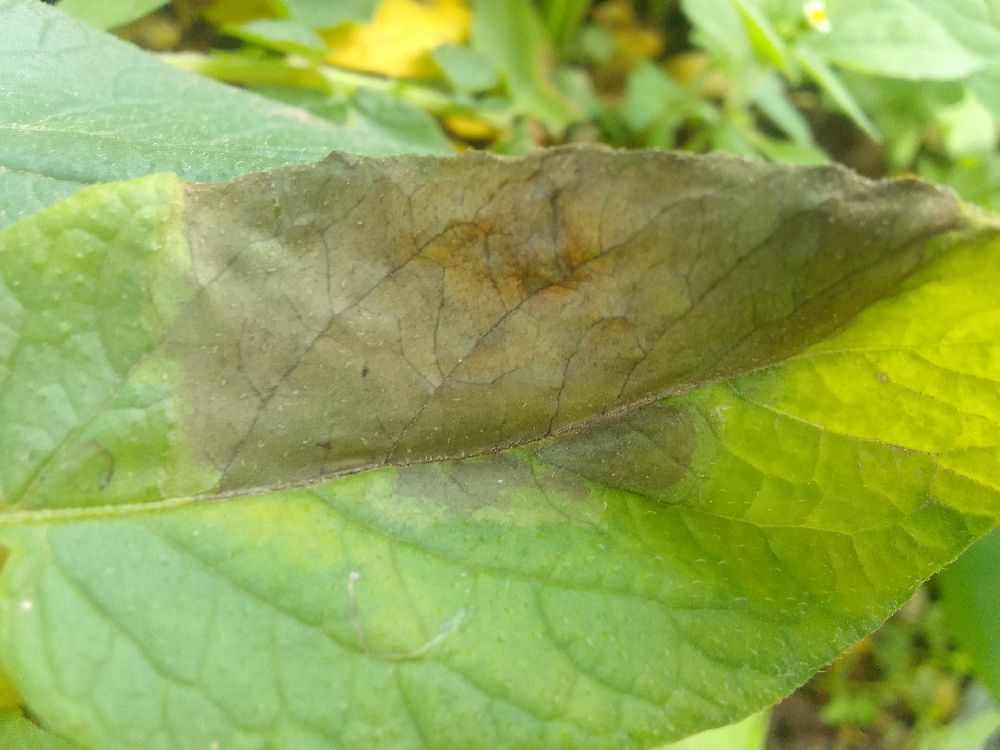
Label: Late blight